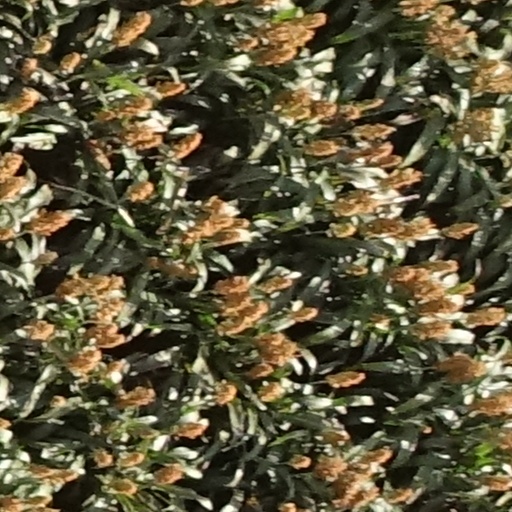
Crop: sorghum